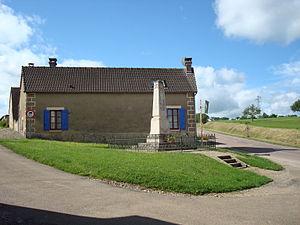
Coussegray
Coussegrey est une commune française située dans le département de l'Aube en région Grand Est.